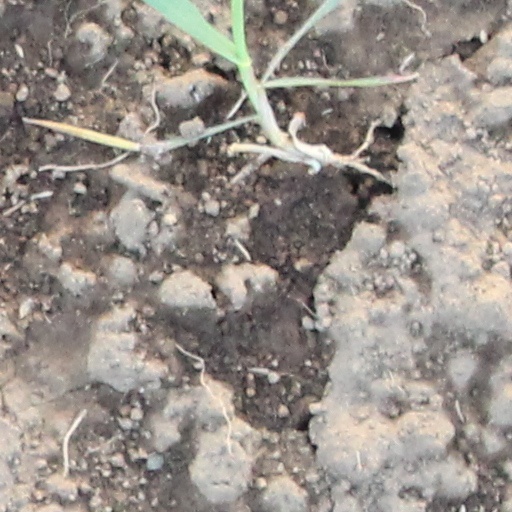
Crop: wheat